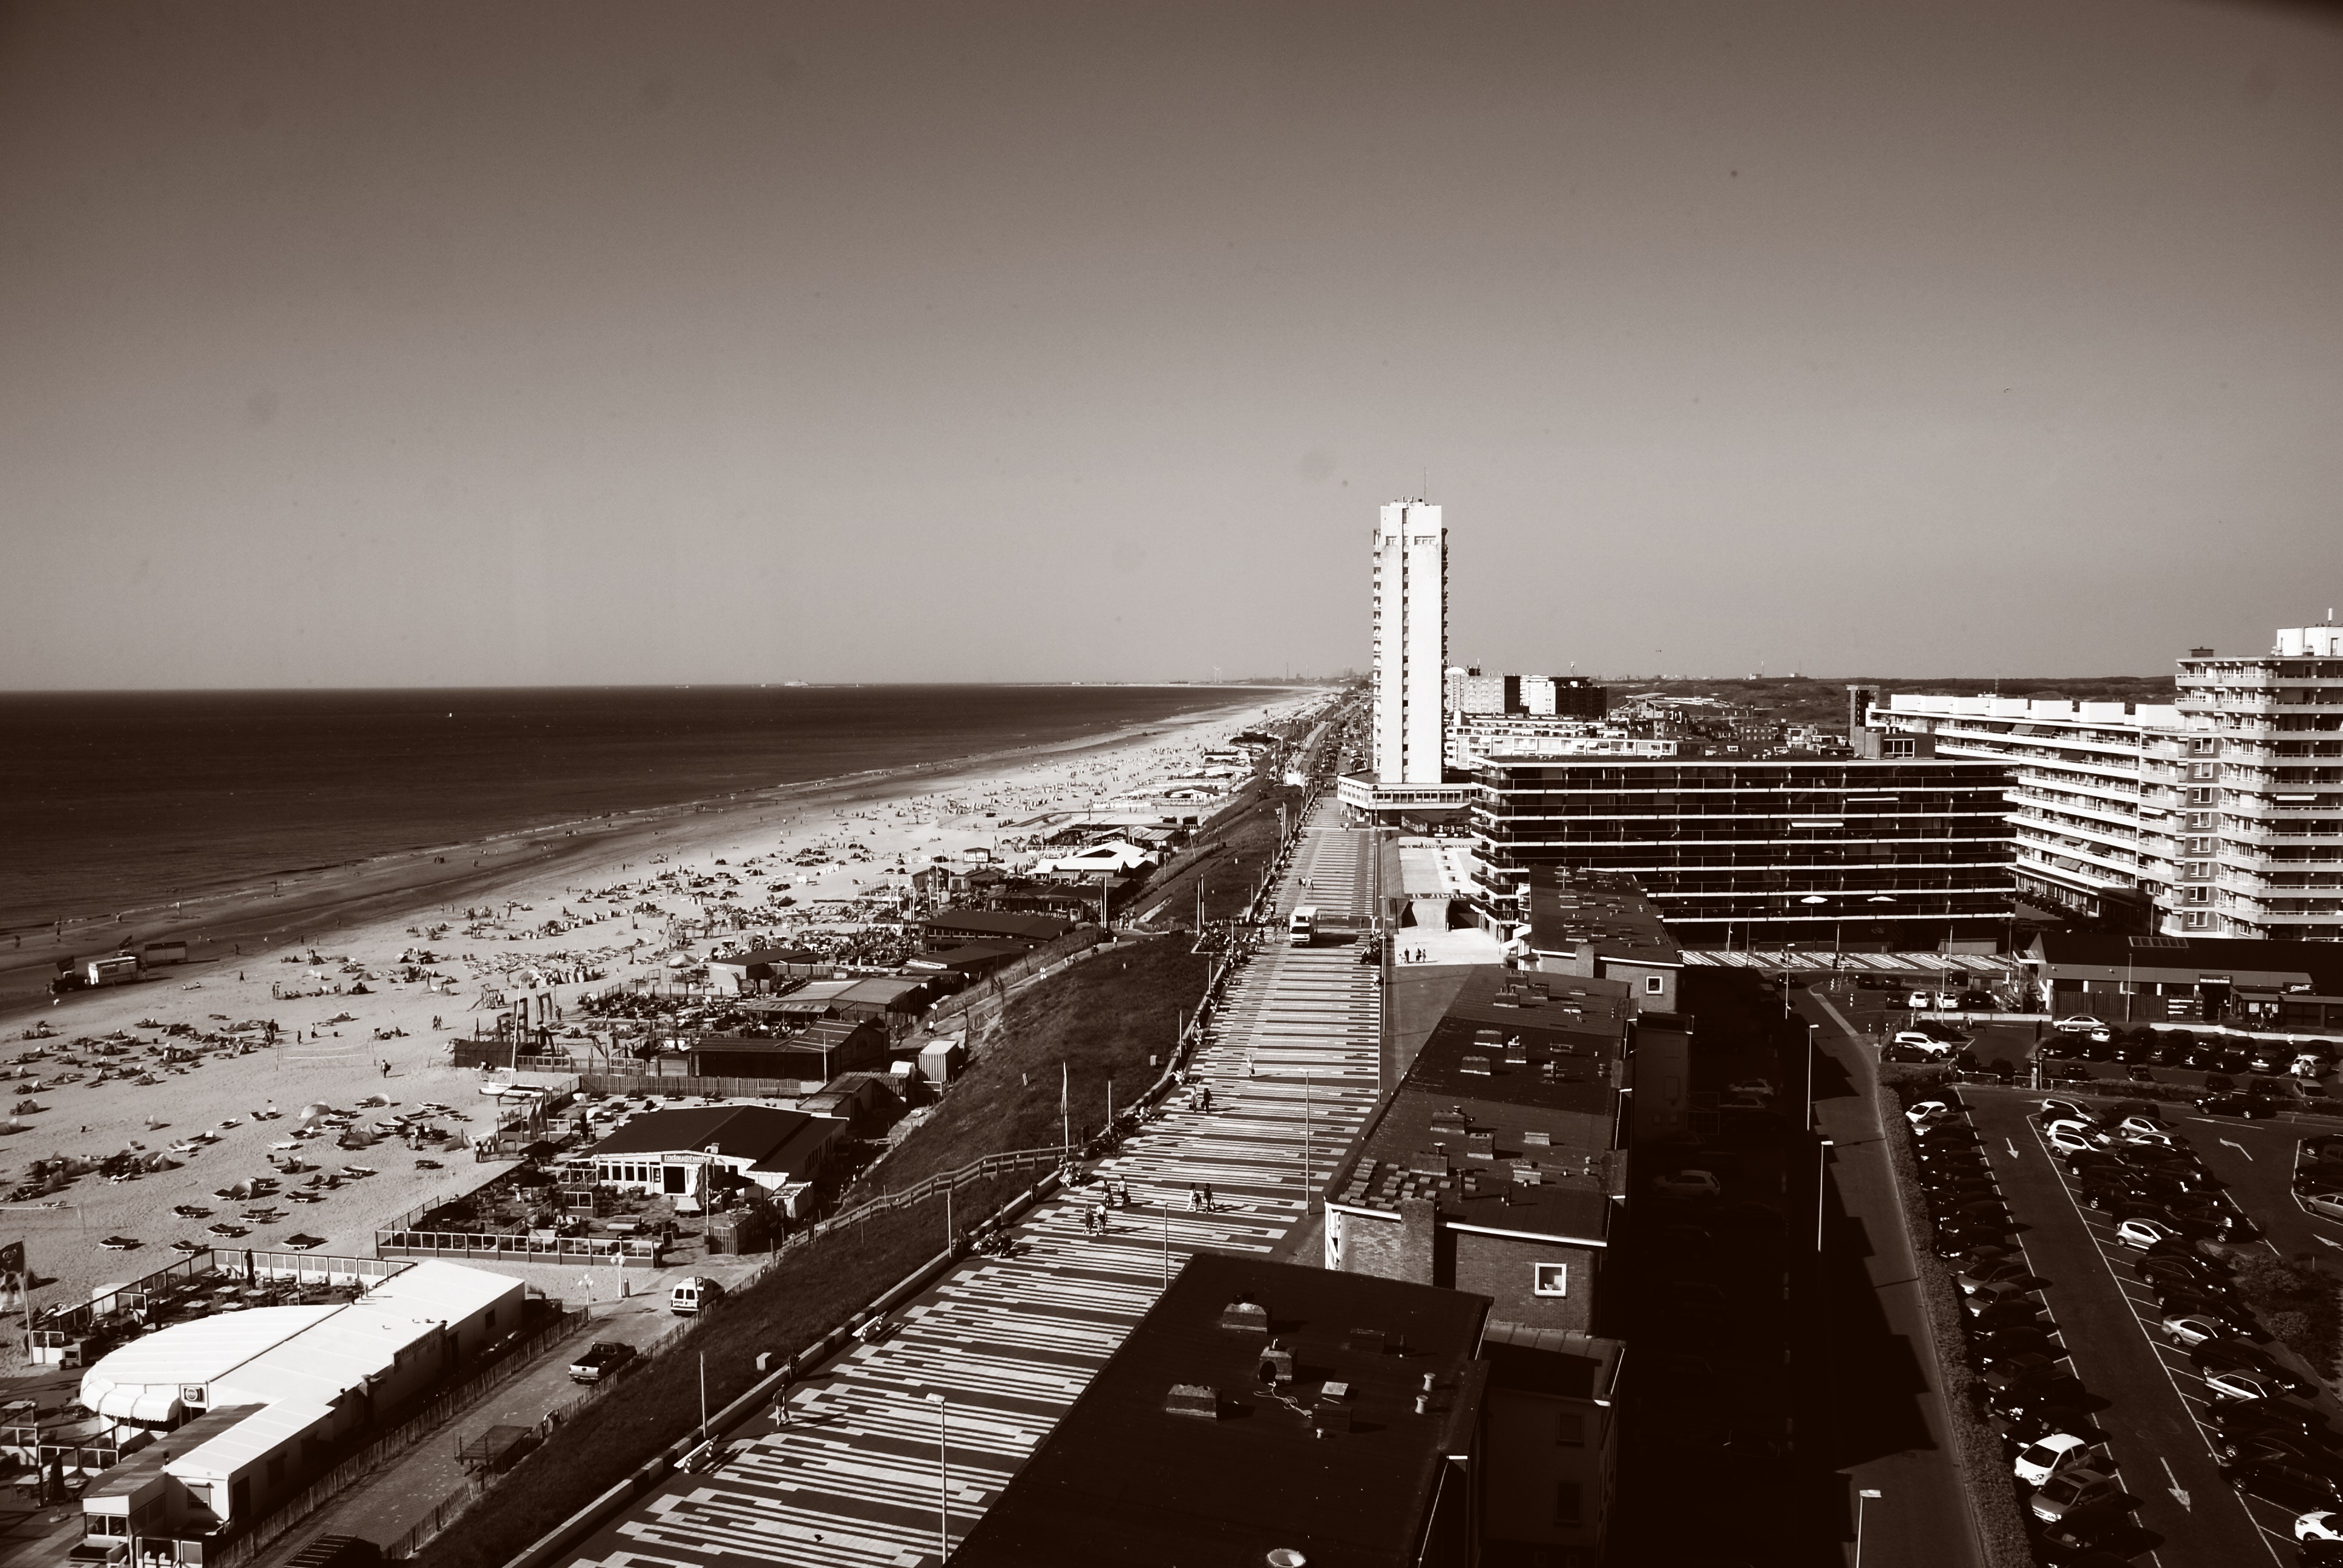
sea, horizon, black and white, white, skyline, photography, skyscraper, pier, cityscape, reflection, tower, black, monochrome, holland, netherlands, photograph, shape, zandvoort, monochrome photography